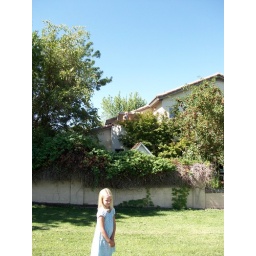
Hannah. In the background is Hannah's house and on the small balcony above the play house is Andrew holding Dylan.